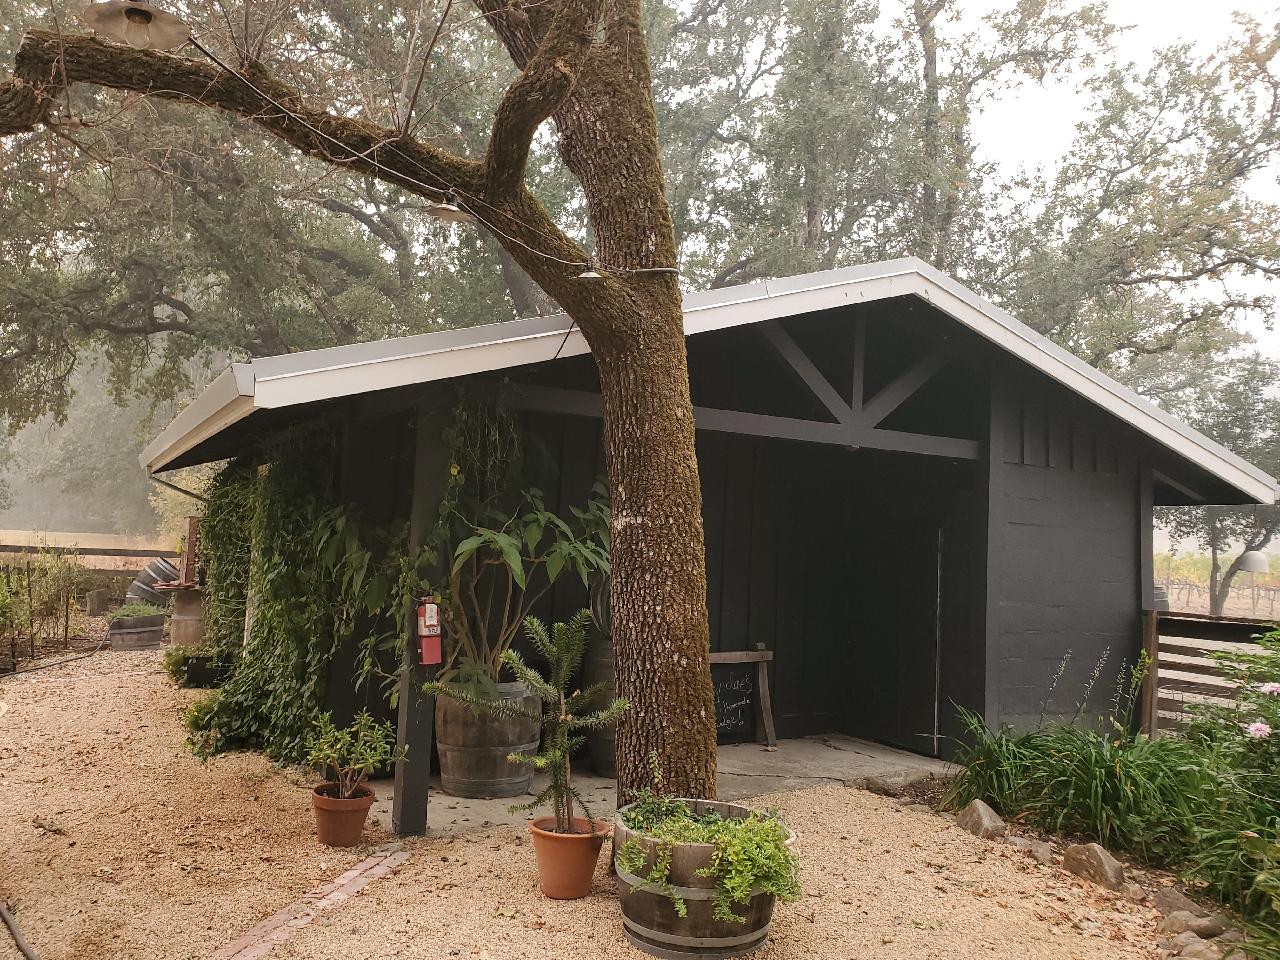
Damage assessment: no_damage